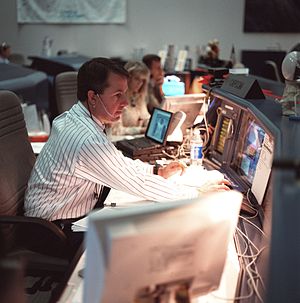
Capsule communicator / Galleri
CAPCOM eller Capsule communicator er det engelske ord for den person der kommunikerer med astronauterne på bemandede rumflyvninger. En Capcom sidder i kontrolcentret; kontrolcentrets minder om en lufthavns kontroltårn med flyveledere. Kontrolcentret kan dirigere fartøjet direkte eller bede astronauterne om at udføre en opgave og det er Capcoms opgave. CAPCOM er oftest en astronaut, da man mener at de nemmest kan sætte sig ind, i hvad folk i rummet har brug for at vide. I rumfartens barndom brugte man reservebesætningen til CAPCOM.